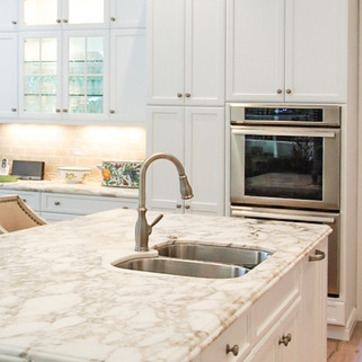
Material: metal